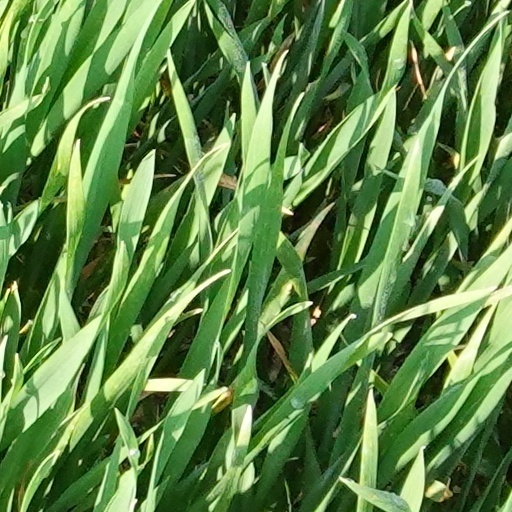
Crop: wheat